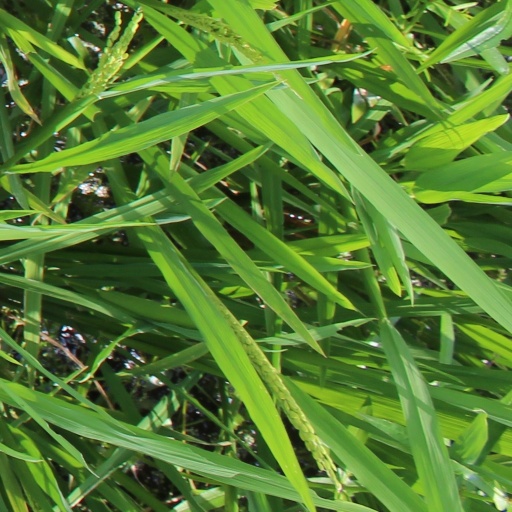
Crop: rice